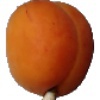
Label: Apricot 1